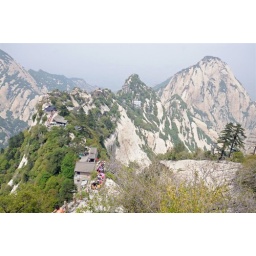
Up we go. The cable car station is far away. It is the silver building near the center of the photo.